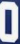
Number: 0